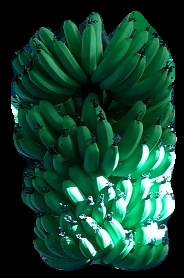
Variety: pachbale
Grade: grade1